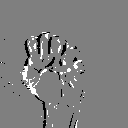
ASL letter: s